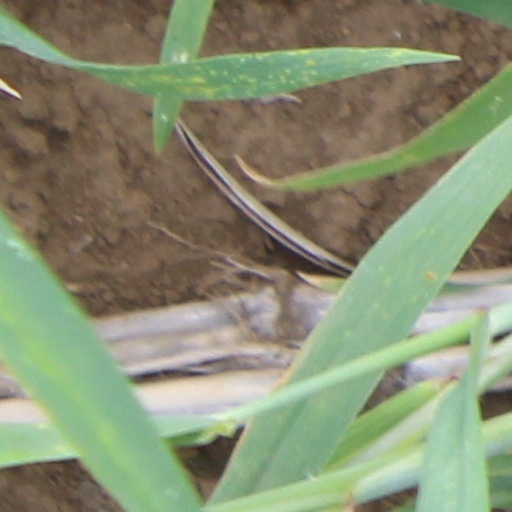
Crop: wheat